Language shift

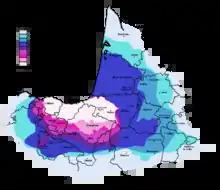
Historic recession of Basque language

The French Basque Country has been subject to intense French-language pressure exerted over the Basque-speaking communities. In the late 1800s, the Basque language was both persecuted and excluded from administration and official public use during the takeover of the National Convention, during the War of the Pyrenees, and during the Napoleonic period. The compulsory national education system imposed early on a French-only approach (mid-19th century), marginalizing Basque, and by the 1960s family transmission was grinding to a halt in many areas at the feet of the Pyrenees.